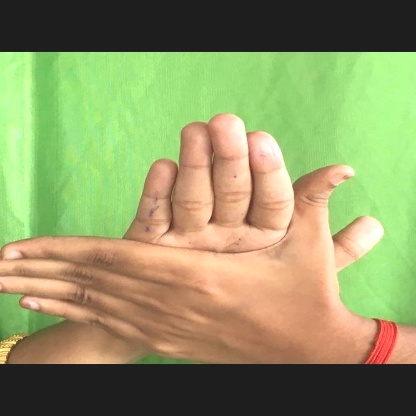
Mudra: Chakra